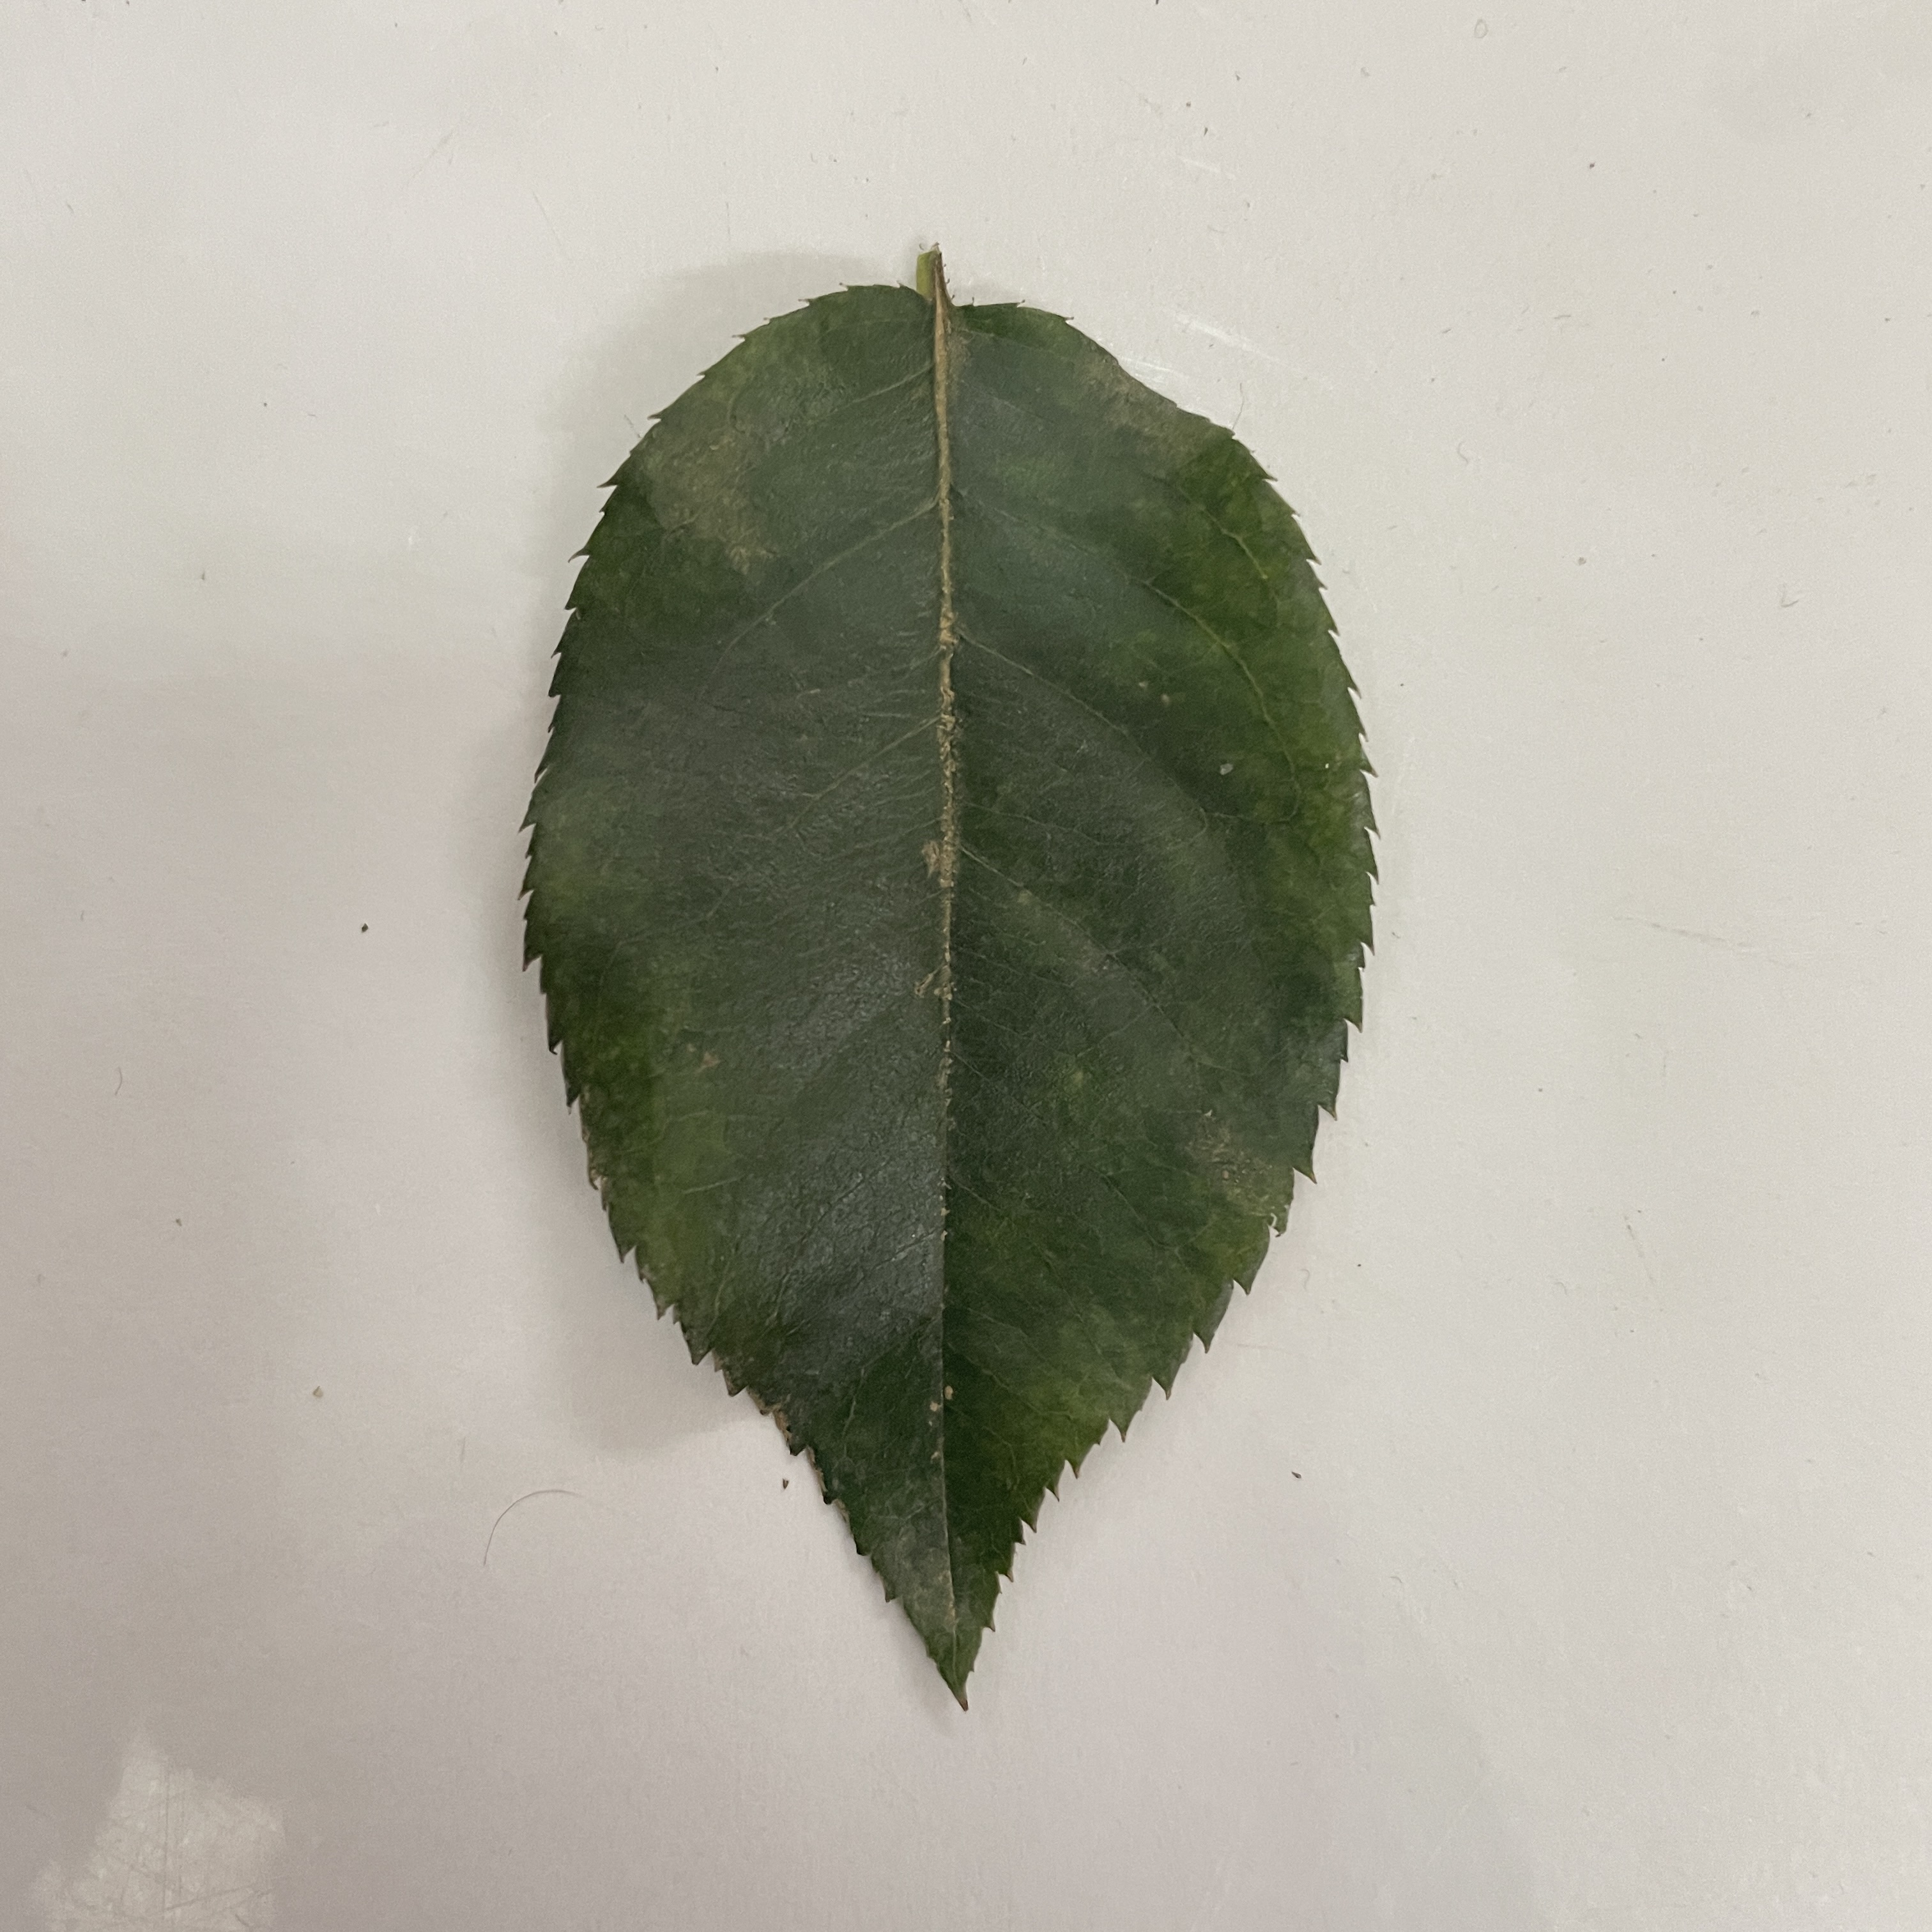
Label: Healthy Leaf